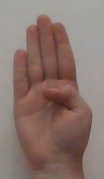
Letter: kaaf